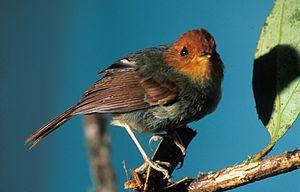
Le Tyranneau à tête rousse, aussi appelé Microtyran à tête rousse, est une espèce de passereaux de la famille des Tyrannidae.
Pseudotriccus est un genre de passereaux de la famille des Tyrannidés. Il se trouve à l'état naturel dans le Nord de l'Amérique du Sud et au Panama.